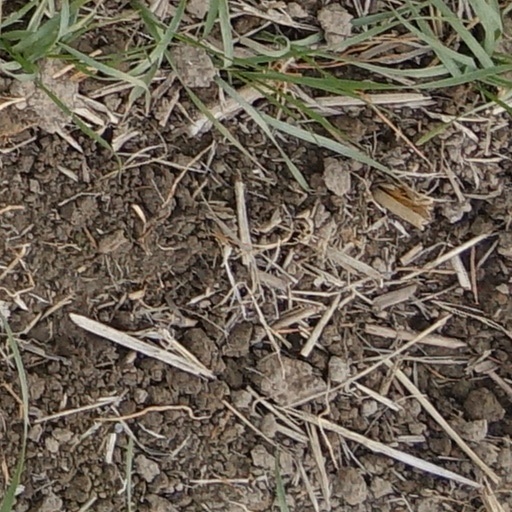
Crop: wheat